Jinxi, Kunshan

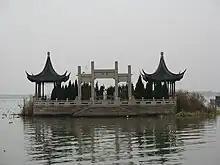
Consort Chen's tomb

Early in the Neolithic Age, this place was inhabited by humans, who created the brilliant prehistoric culture. In Spring and Autumn period, King Helü of Wu ordered Wu Zixu to build a city outside Suzhou, which was the prototype of Jinxi. Ma Yuan, a famous general in the Han dynasty once organized and trained his soldiers here; Zhang Zhao, a famous minister serving Lord Sun Quan in the Three Kingdoms period was buried here. The famous painter Gu Kaizhi in the Eastern Jin dynasty, refused to assume any official positions in his old age and lived in seclusion there. During the Song dynasty, Emperor Xiaozong's consort Lady Chen was infatuated with this town's scenery and chose to be buried here. The town's name was changed to Chenmu (Chen's tomb). This name was carried on for about 880 years and the name Jinxi was not restored until 1993. An old poem described the beautiful scene that “the golden waves of Dianshan Lake reached far while the jade- like tides in Cheng Lake went even”. Therefore, Jinxi is famous for its “golden waves and jade-like tides”.